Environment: real
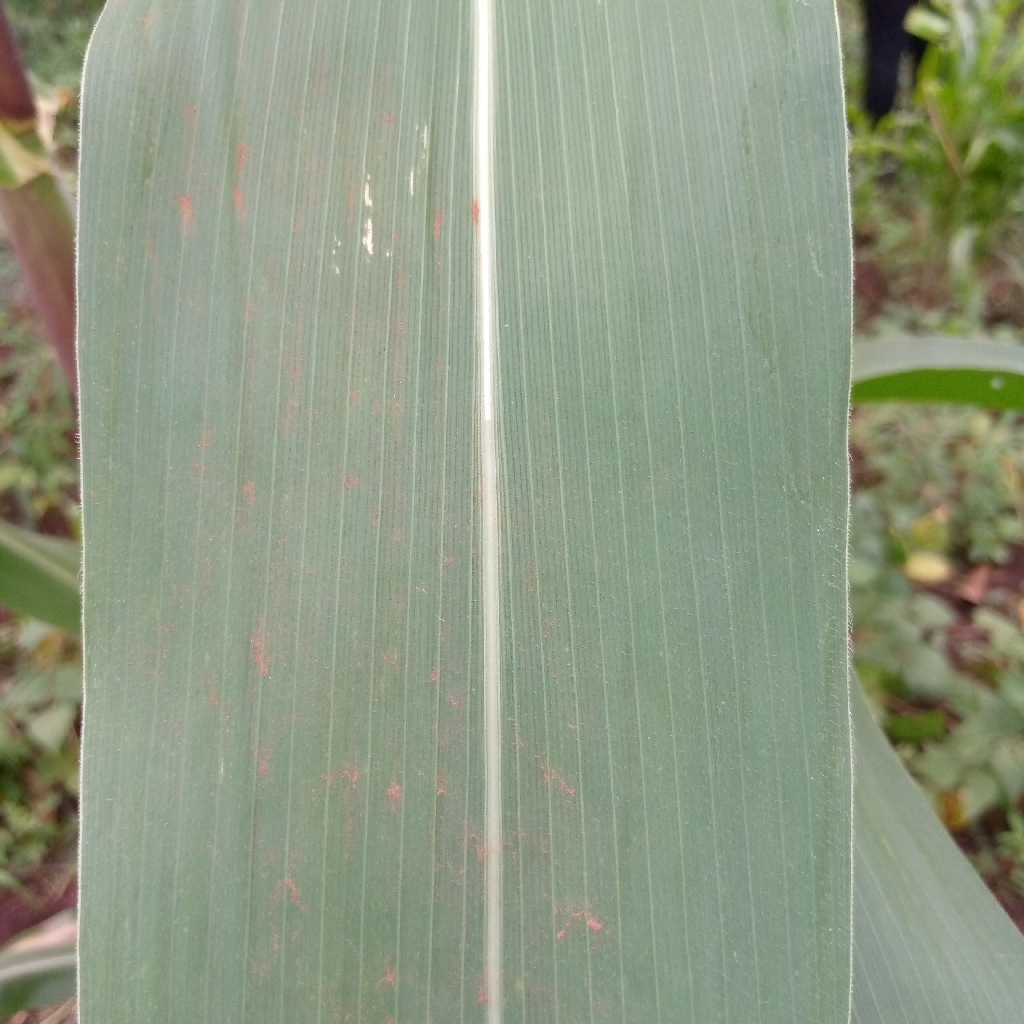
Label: healthy